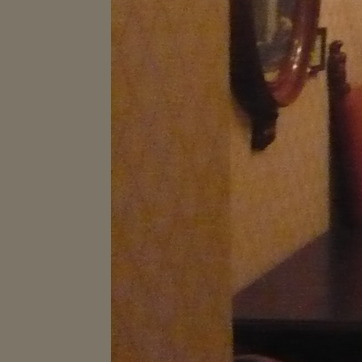
Material: wallpaper